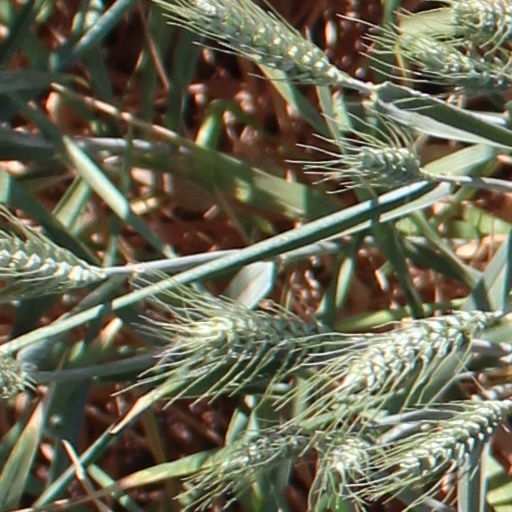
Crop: wheat